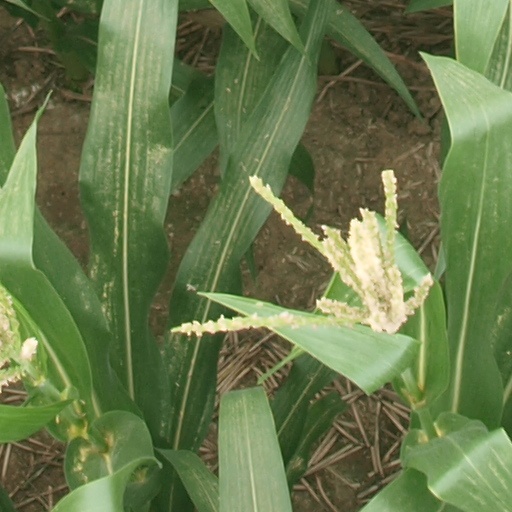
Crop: maize; corn